An Interview with HRH The Princess of Wales

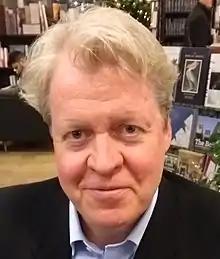
The BBC apologised to the Royal family and Lord Spencer for the interview

On 18 November 2020, the BBC announced an independent investigation into how the interview was obtained, to be headed by former Supreme Court judge John Dyson. The following day, Prince William released a statement supporting the inquiry, saying that the investigation was a "step in the right direction" and that "it should help establish the truth behind the actions that led to the "Panorama" interview and subsequent decisions taken by those in the BBC at the time." It was also reported that Prince Harry was "aware" of the inquiry and was receiving updates on the situation.